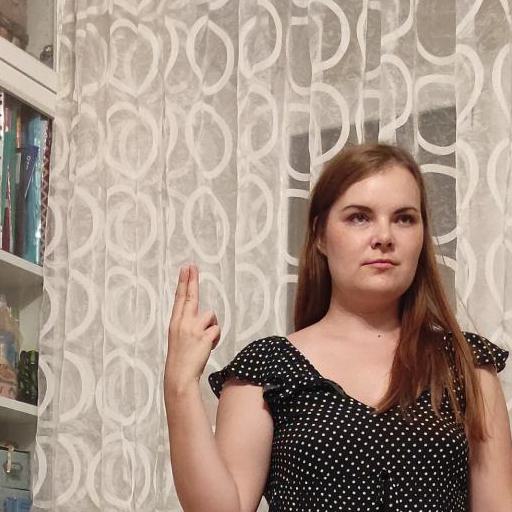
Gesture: two_up_inverted